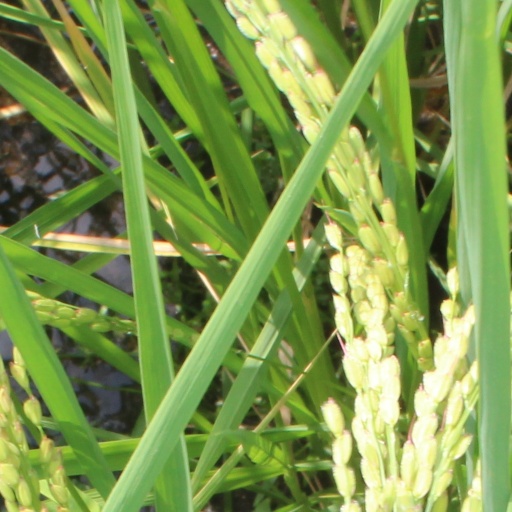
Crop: rice